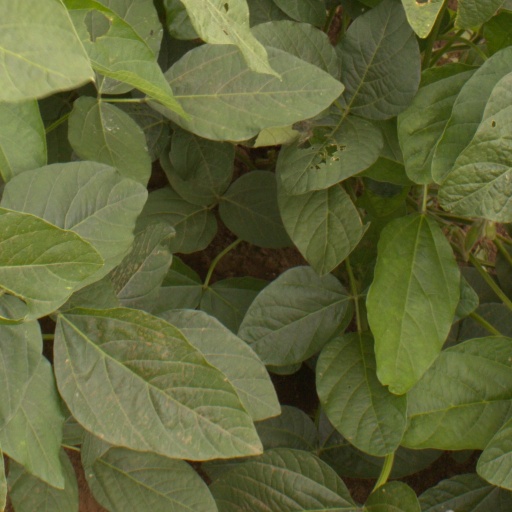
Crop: soybean